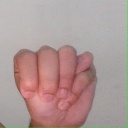
अक्षर: म